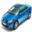
Label: automobile